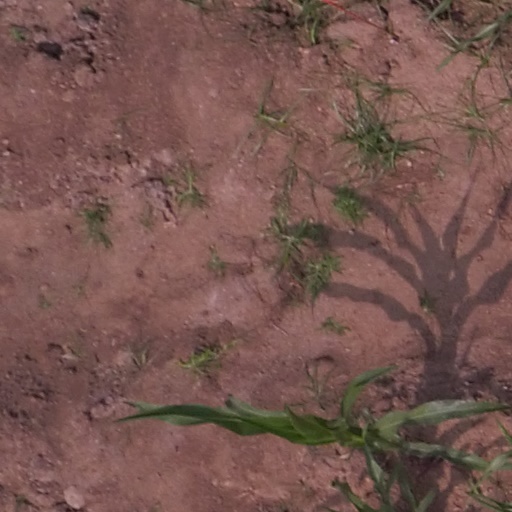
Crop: maize; corn